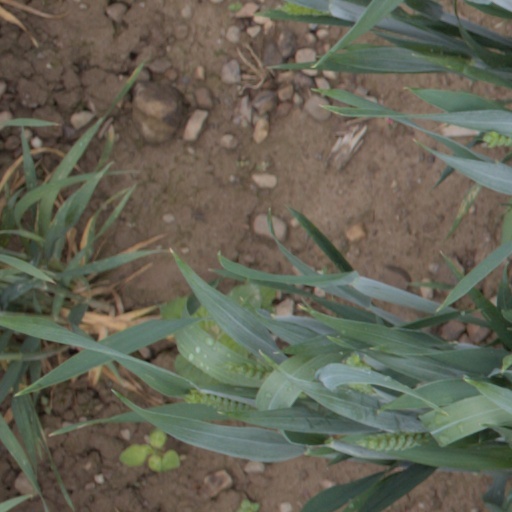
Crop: wheat